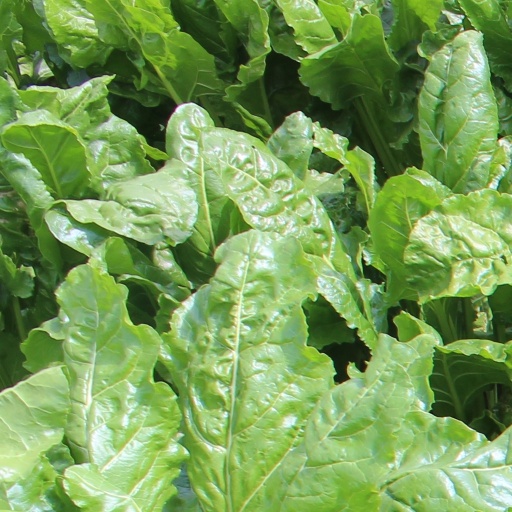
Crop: sugar beet